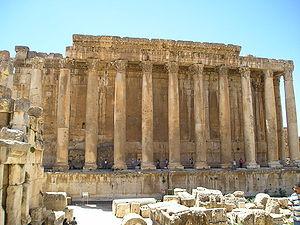
Baalbek est l’ancienne Héliopolis des Romains. Aujourd’hui, la ville moderne, chef-lieu du district de Baalbek, au Liban, compte environ 80 000 habitants. La température la plus élevée du Liban y a été recensée avec 47 °C.